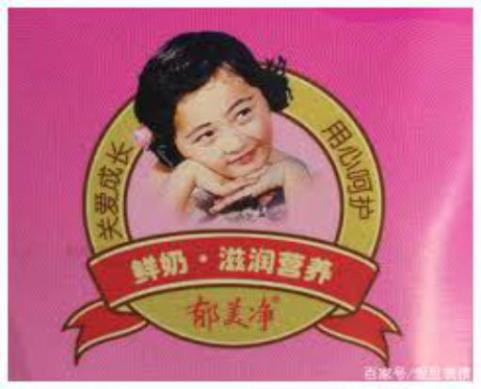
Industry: Necessities